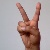
The image shows a hand gesture representing the letter 'V' in Indian Sign Language.